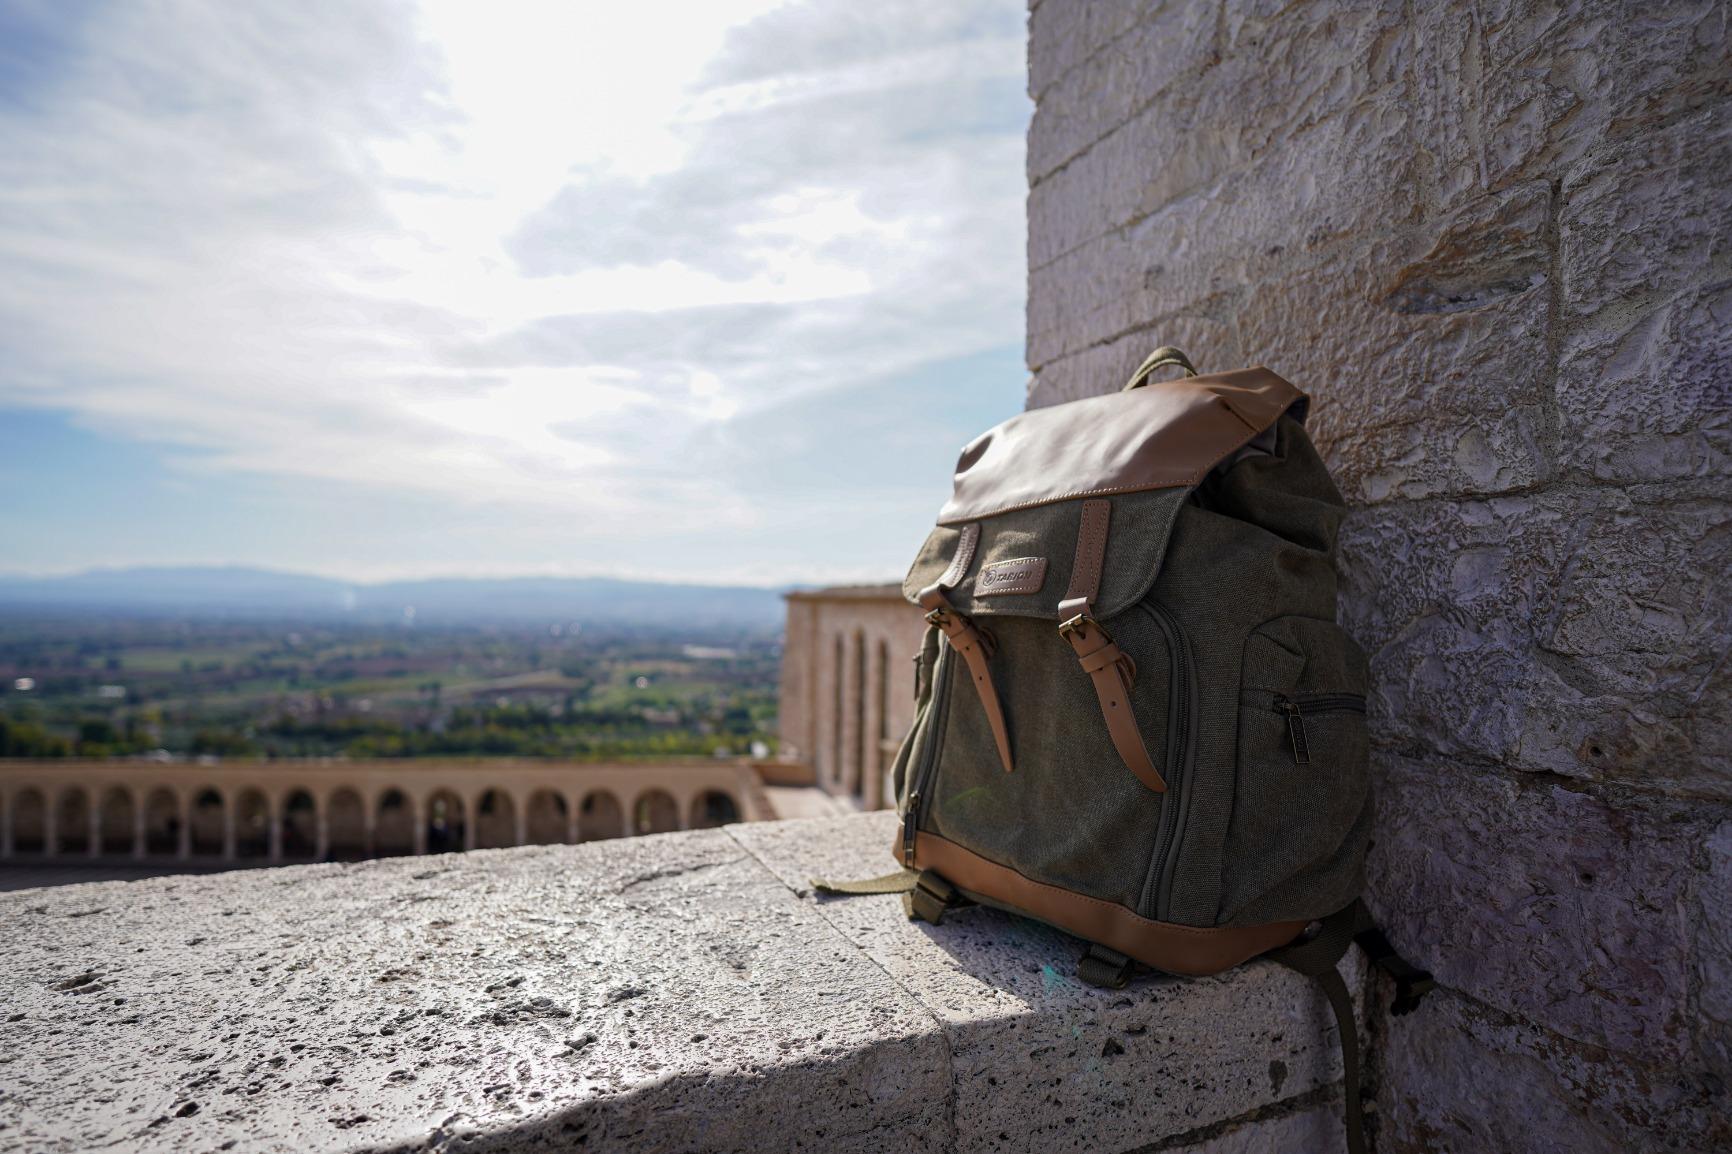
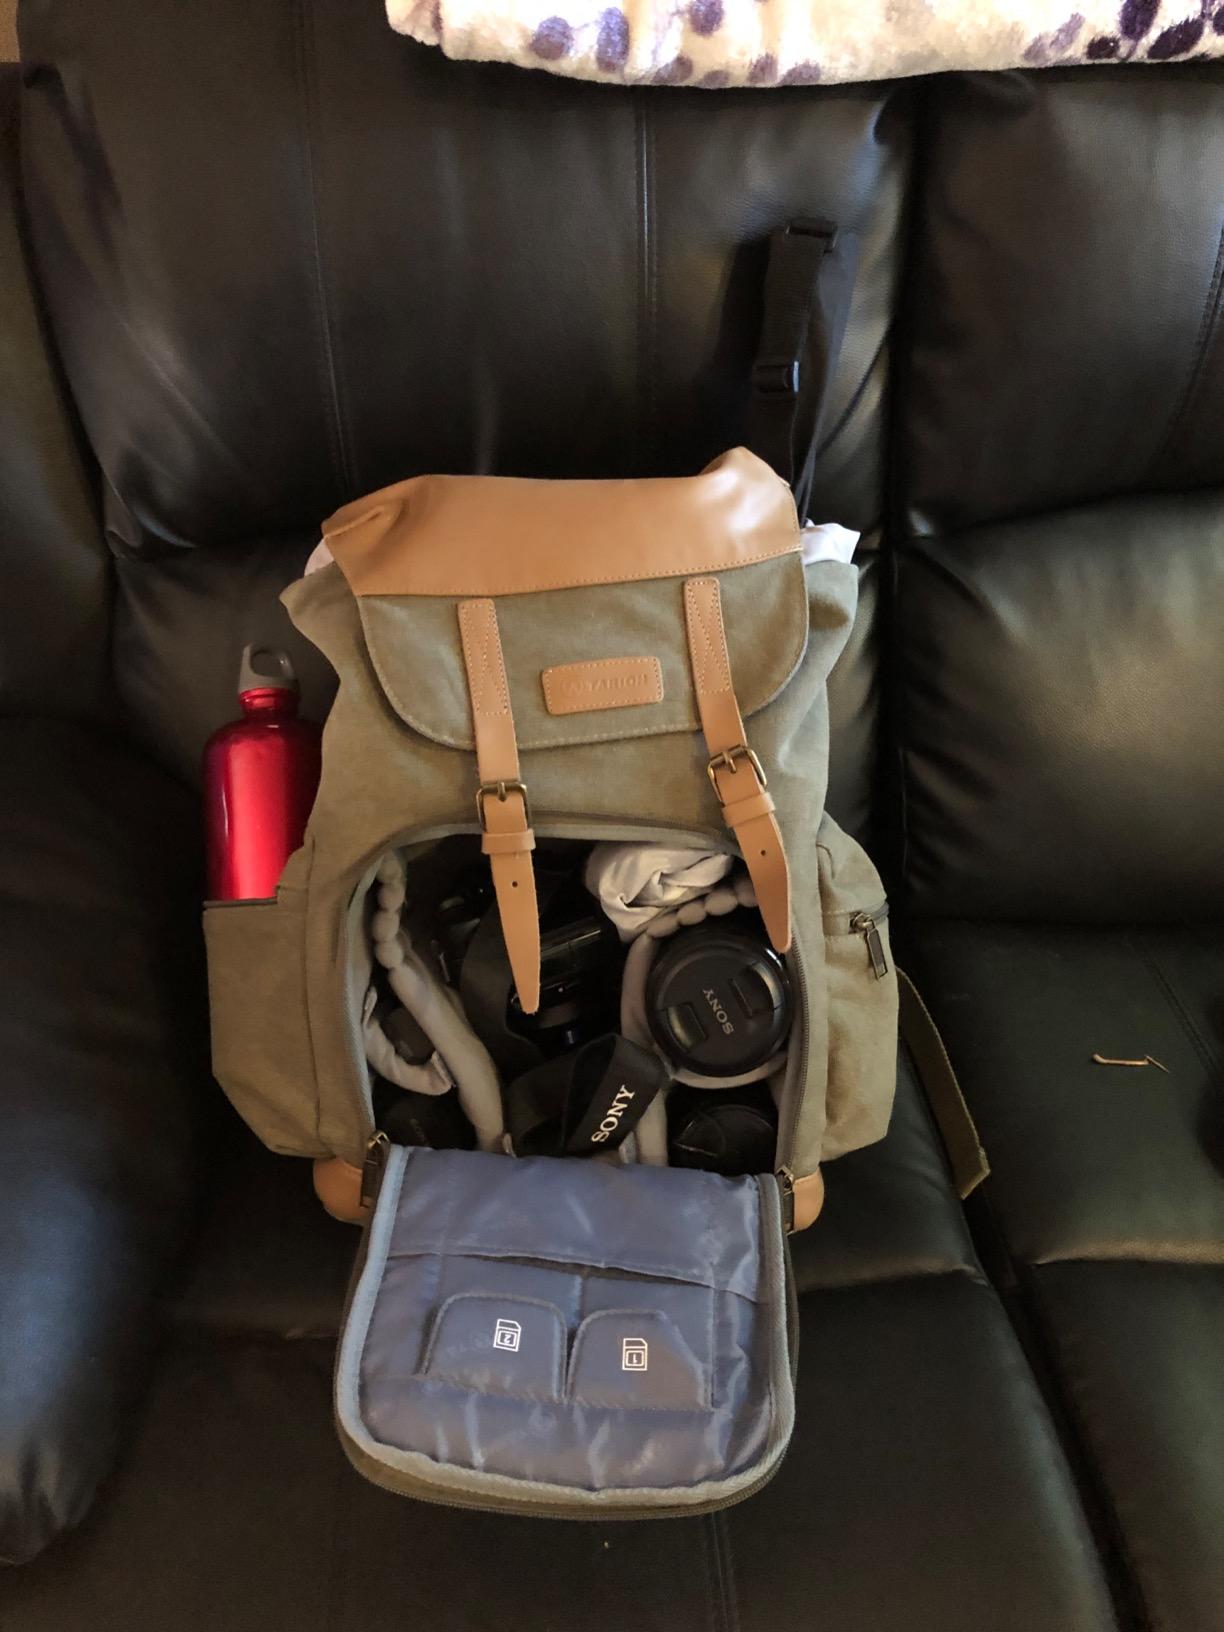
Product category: bag
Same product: yes